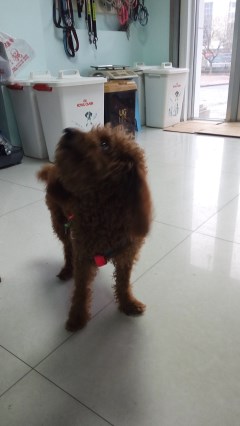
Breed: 2925-n000114-toy_poodle